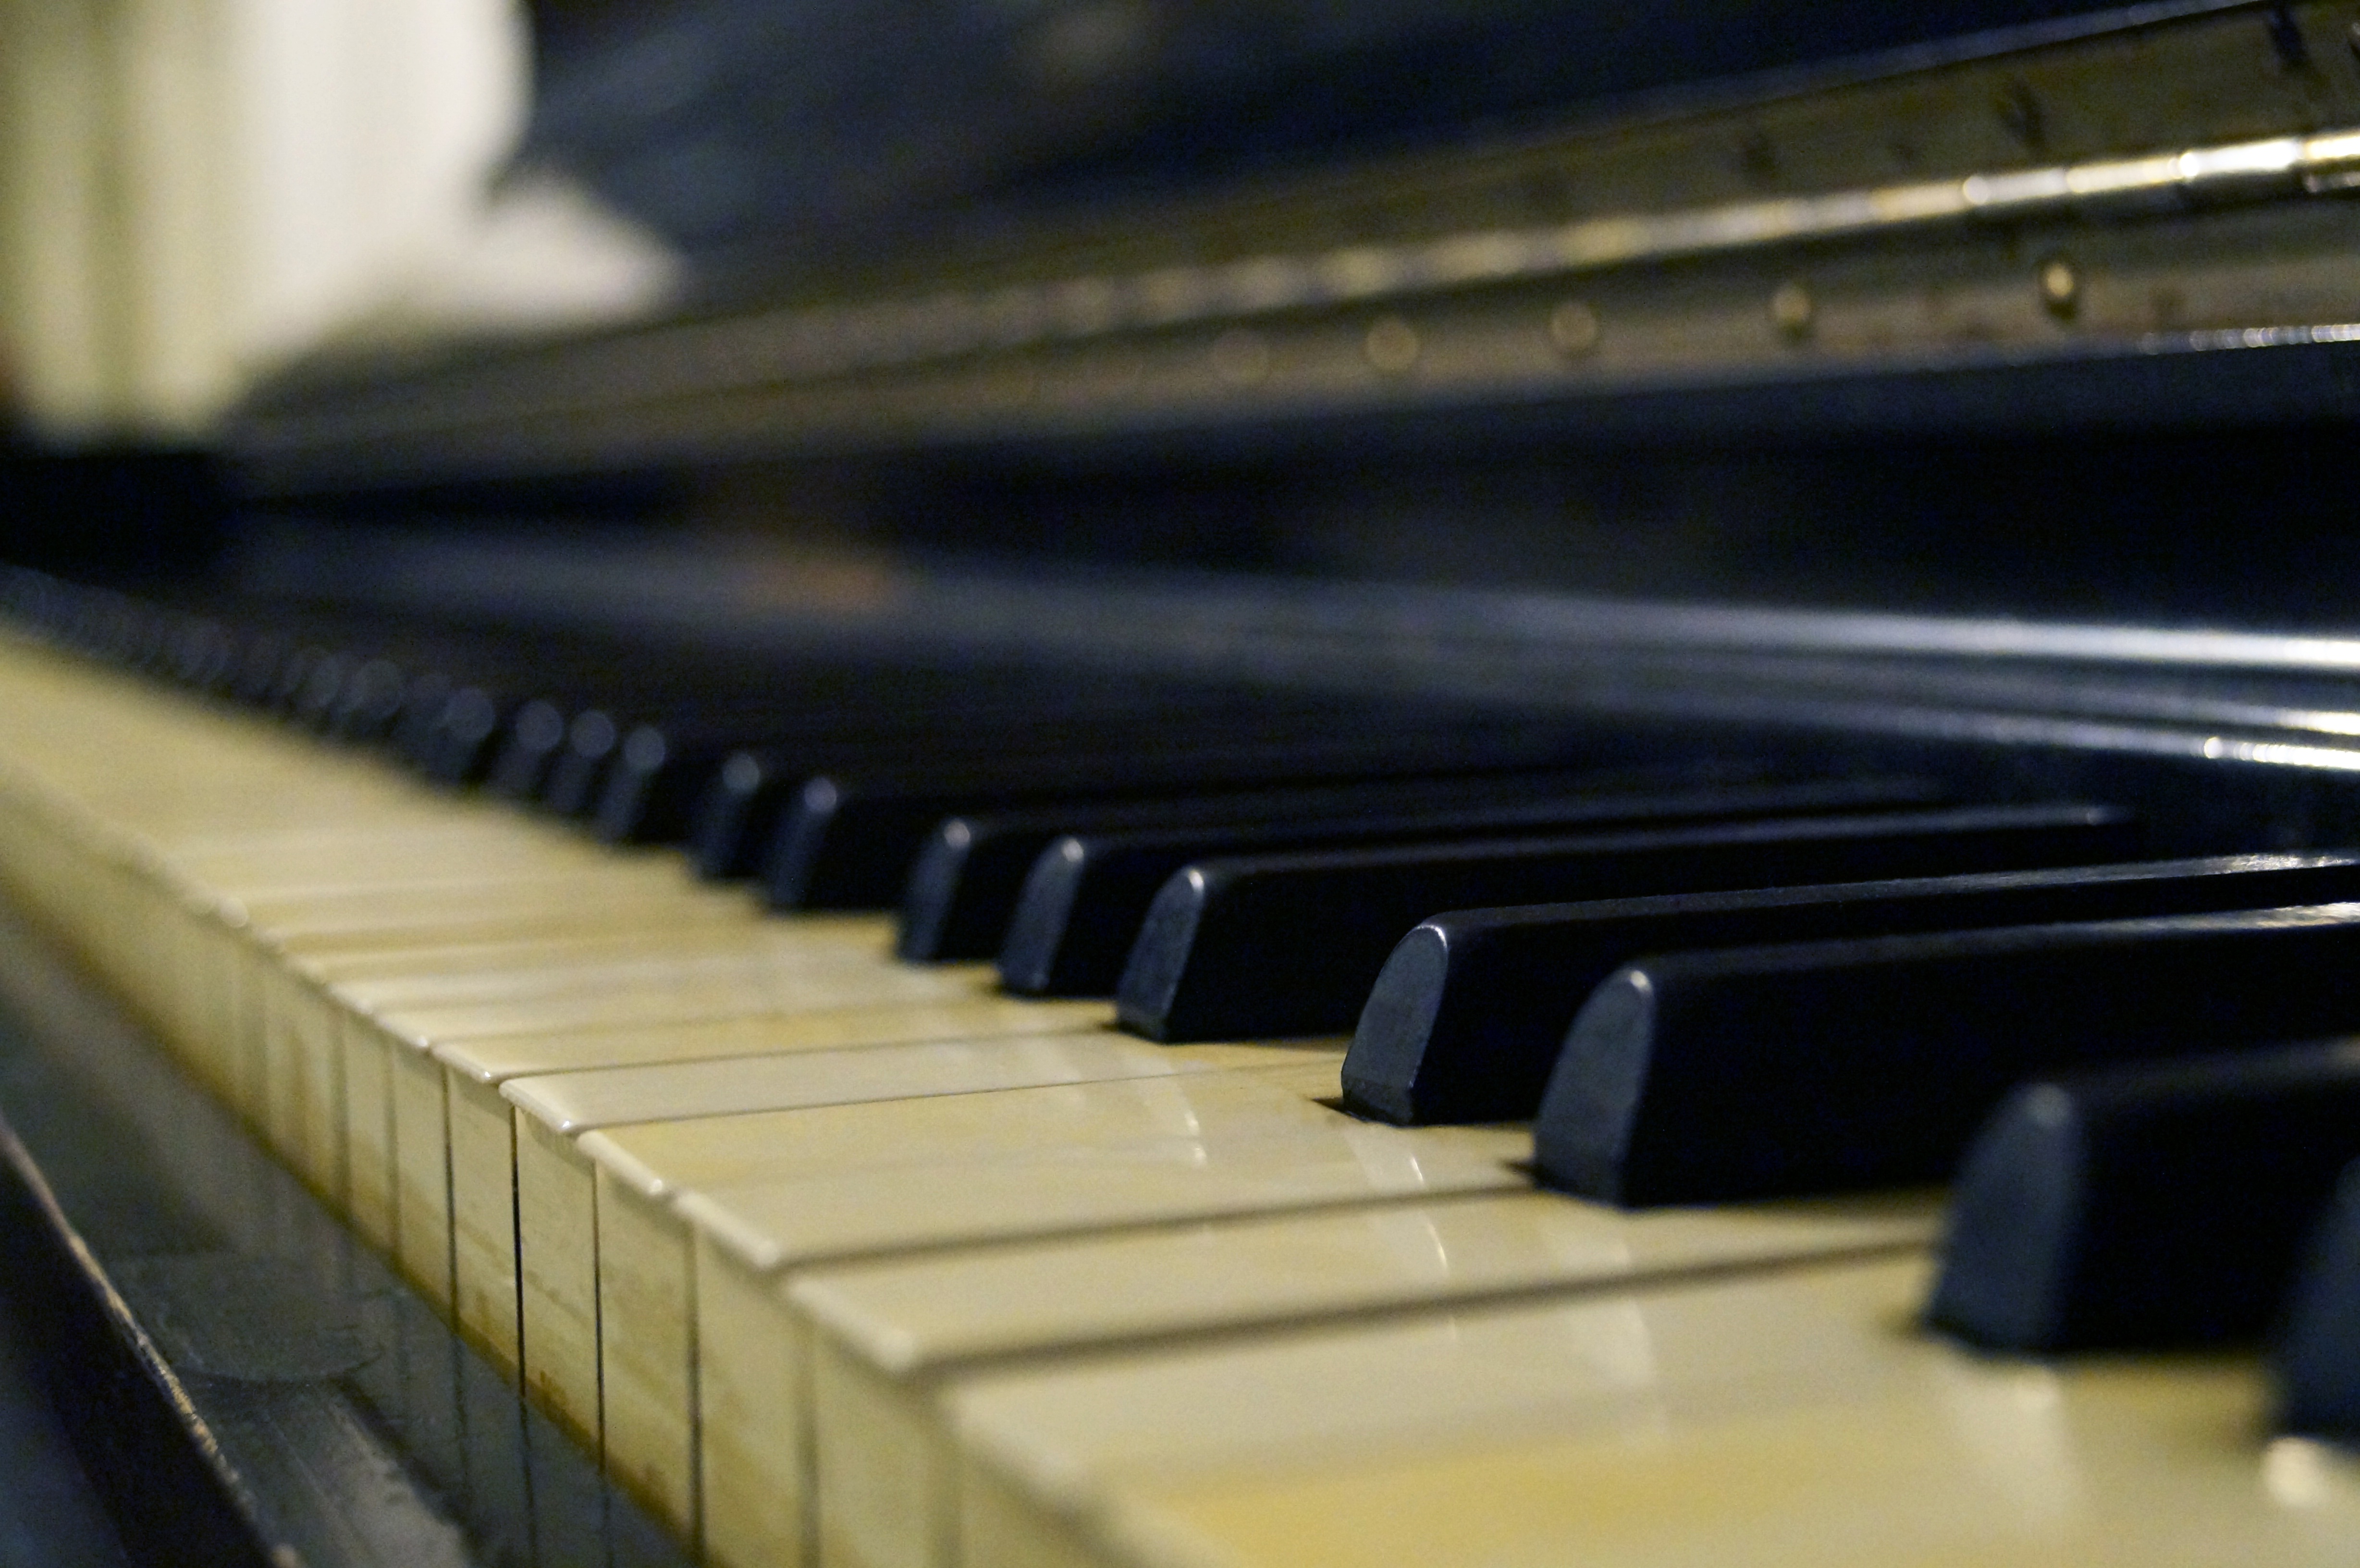
music, keyboard, technology, white, play, instrument, piano, key, musician, black, musical instrument, jazz, classical, musical, notes, pianist, string instrument, octave, digital piano, electronic device, musical keyboard, computer component, electric piano, player piano, fortepiano